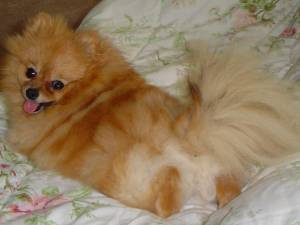
Breed: pomeranian